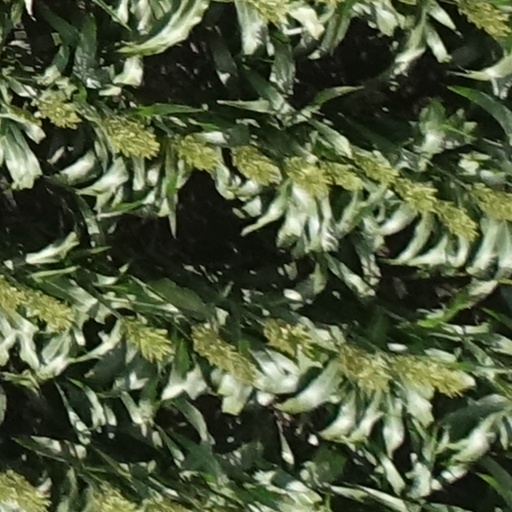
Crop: sorghum